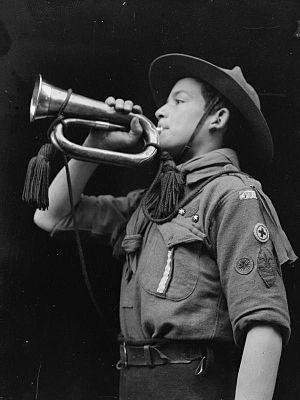
Le clairon est un instrument à vent de la famille des cuivres. C'est un des cuivres les plus simples puisqu'il ne possède ni piston ni coulisse et fait donc partie des instruments à son naturel. La tonalité en si, le tube conique et le son doux du clairon le distinguent de la trompette de cavalerie au son plus éclatant et à la gamme différente, avec laquelle il est souvent confondu.